Cybersecurity and Infrastructure Security Agency Act

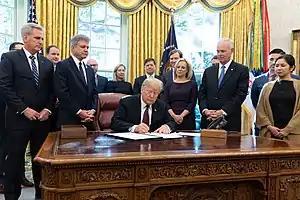
President Trump Signs the Cybersecurity and Infrastructure Security Agency Act into law.

The Cybersecurity and Infrastructure Security Agency Act of 2018 was signed by president Donald Trump on November16, 2018, to establish the Cybersecurity and Infrastructure Security Agency under the Department of Homeland Security. The act was introduced into the United States House of Representatives by Michael McCaul (R-TX-10) on July 24, 2017. It received committee consideration from the House Homeland Security, House Energy and Commerce, House Oversight and Government Return, and House Transportation and Infrastructure, though it was discharged by the Committee on Energy and Commerce, the Committee on Government Oversight and Return, and the Committee on Transportation. It passed the House of Representatives on December 11, 2017, via vocal vote, passed the Senate on October 3, 2018, by unanimous consent, and agreed upon by the House again on November 13, 2018.